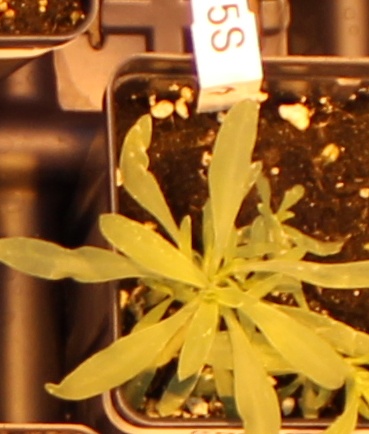
Label: Kochia